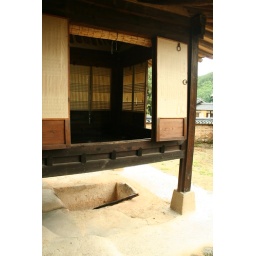
Traditional Korean heating - under the floor of the elevated building - is sometimes dangerous...